Lieutenant Vicente Landaeta Gil Air Base

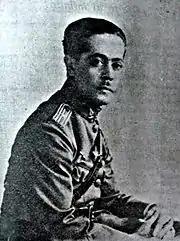
Lieutenant Vicente Landaeta Gil

During 1972, the Venezuelan Air Force weapons system acquired CF-5 aircraft that, over the years, became the operational aircraft of the air base.